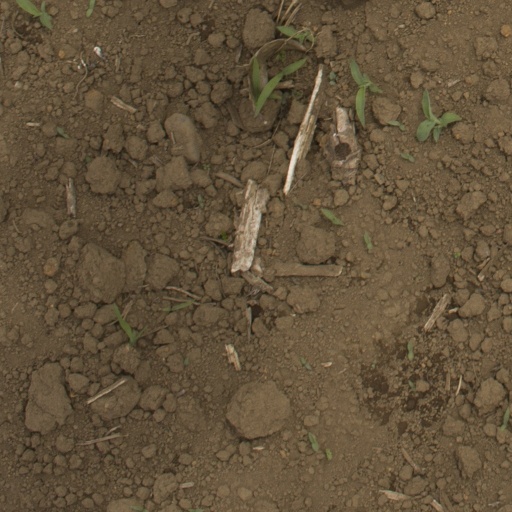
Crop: Jerusalem artichoke